West Clare Railway

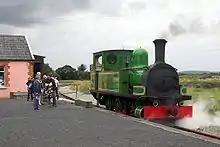
"Slieve Callan" a few weeks after return to West Clare tracks

Starting in the mid-1990s, efforts were made by a preservation society to recreate part of the original route. This group succeeded in acquiring Moyasta station, and of the track bed. Passenger services were resumed using two new steel coaches with bench seating, parallel to the direction of travel, built by Alan Keef Engineering and outfitted locally in wood by WCR engineers. A small but powerful diesel locomotive built for Channel Tunnel construction work hauled the trains.